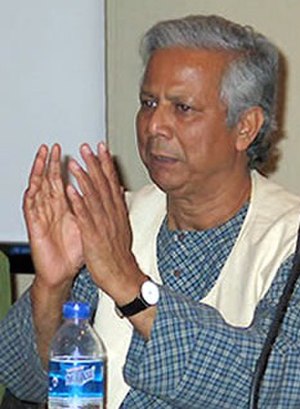
Muhammad Yunus
Muhammad Yunus
Muhammad Yunus er en bangladeshiske økonom og grundlægger af Grameen Bank, en institution, som tilbyder mikrokreditter for at hjælpe sine kunder med at opnå kreditværdighed og økonomisk selvforsyning. I 2006 modtog Yunus og Grameen banken Nobels fredspris. Yunus selv har modtaget adskillige andre nationale og internationale hædersbevisninger.